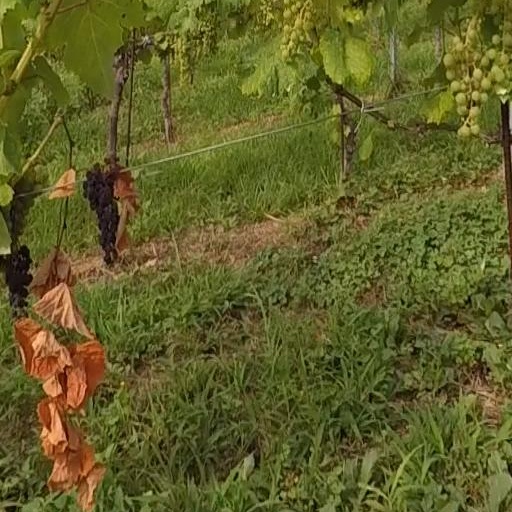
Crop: grape